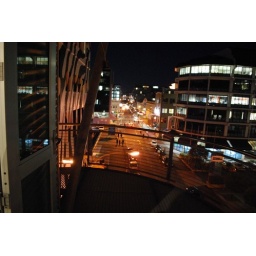
View from downstairs bedroom's deck. Another one the same off the lounge a floor above this.